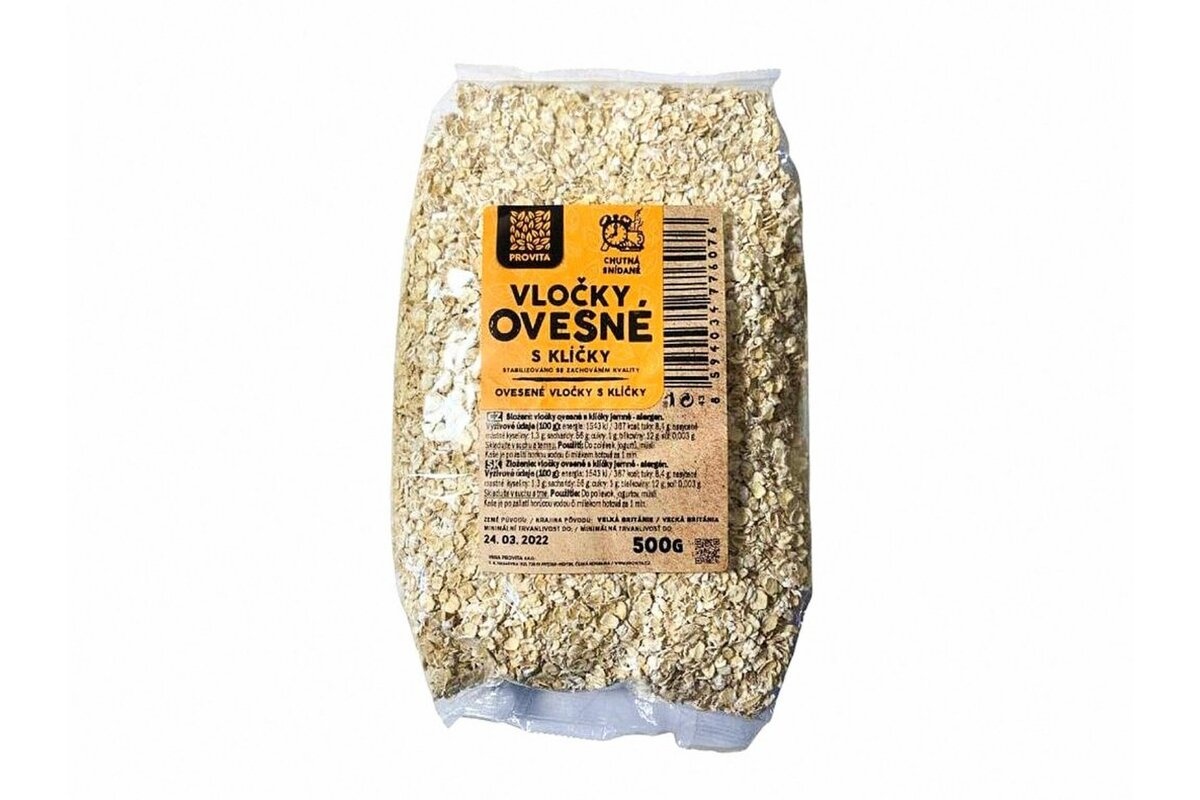
Ovsené vločky naklíčené 500 g - PROVITA
Brand: Farma Chut
Category: Food, Beverages & Tobacco > Food Items > Grains, Rice & Cereal > Oats, Grits & Hot Cereal